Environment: real
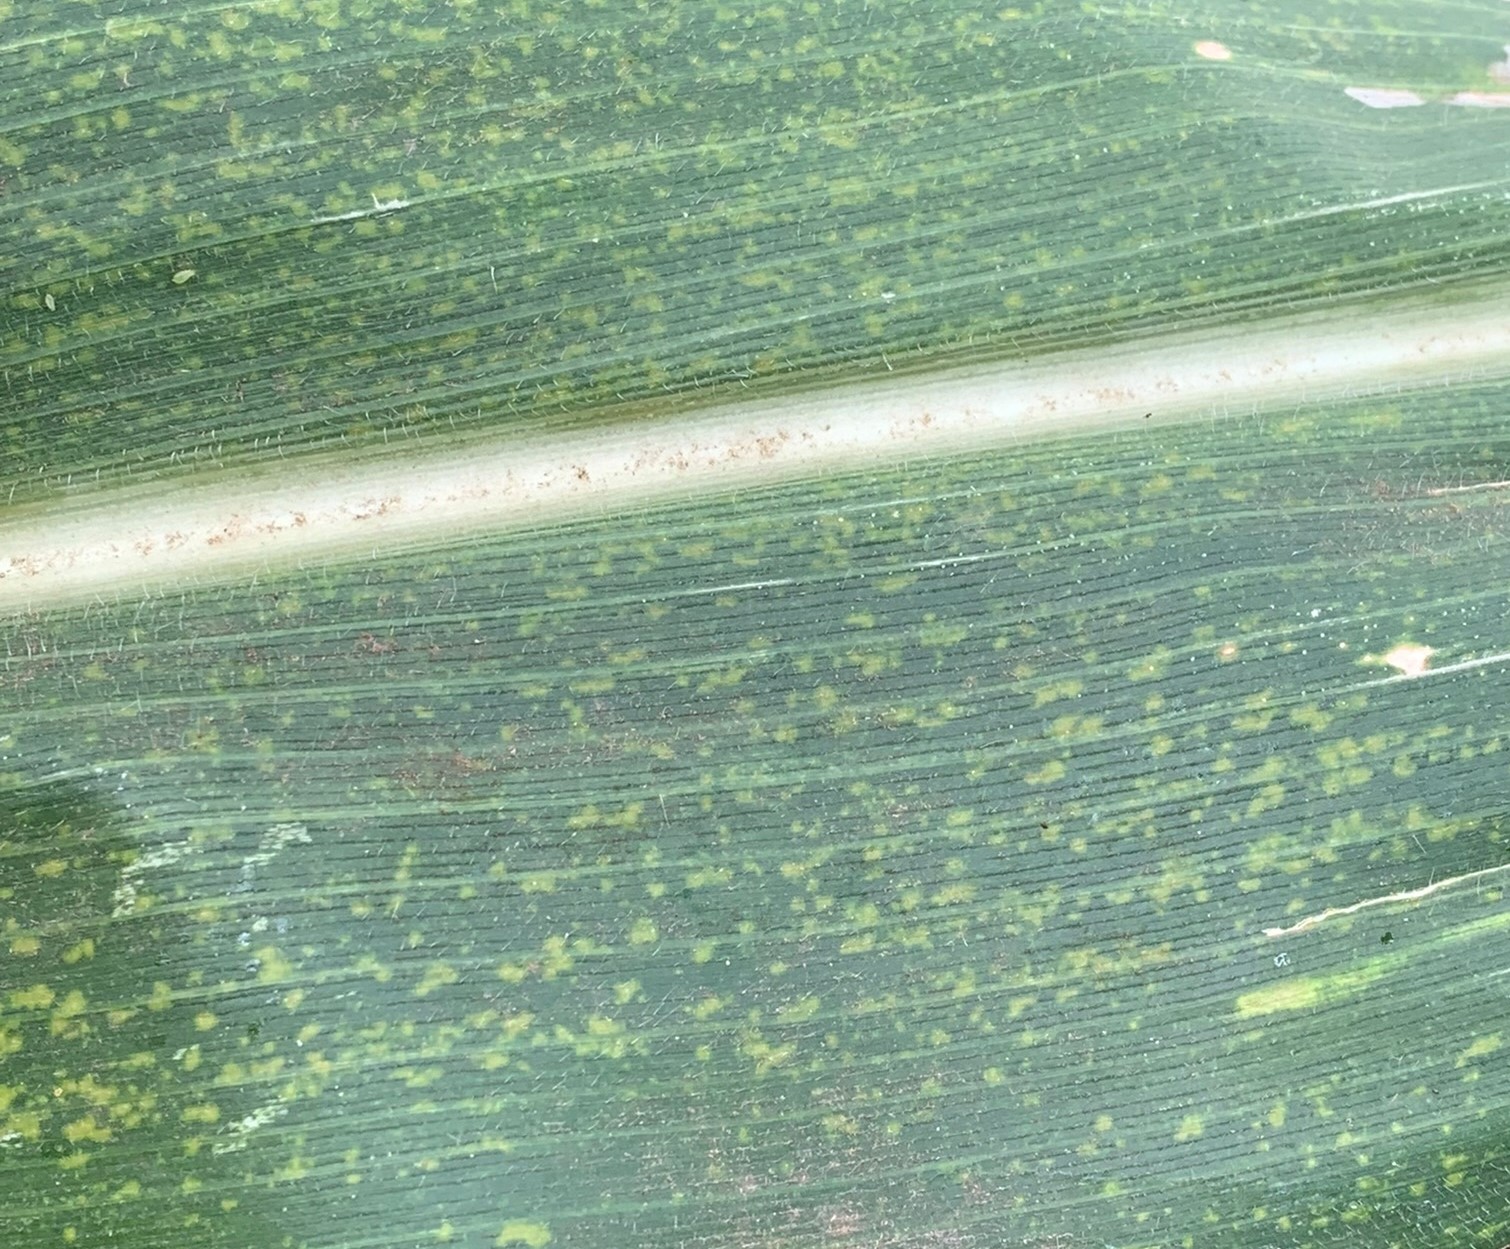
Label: lethal_necrosis